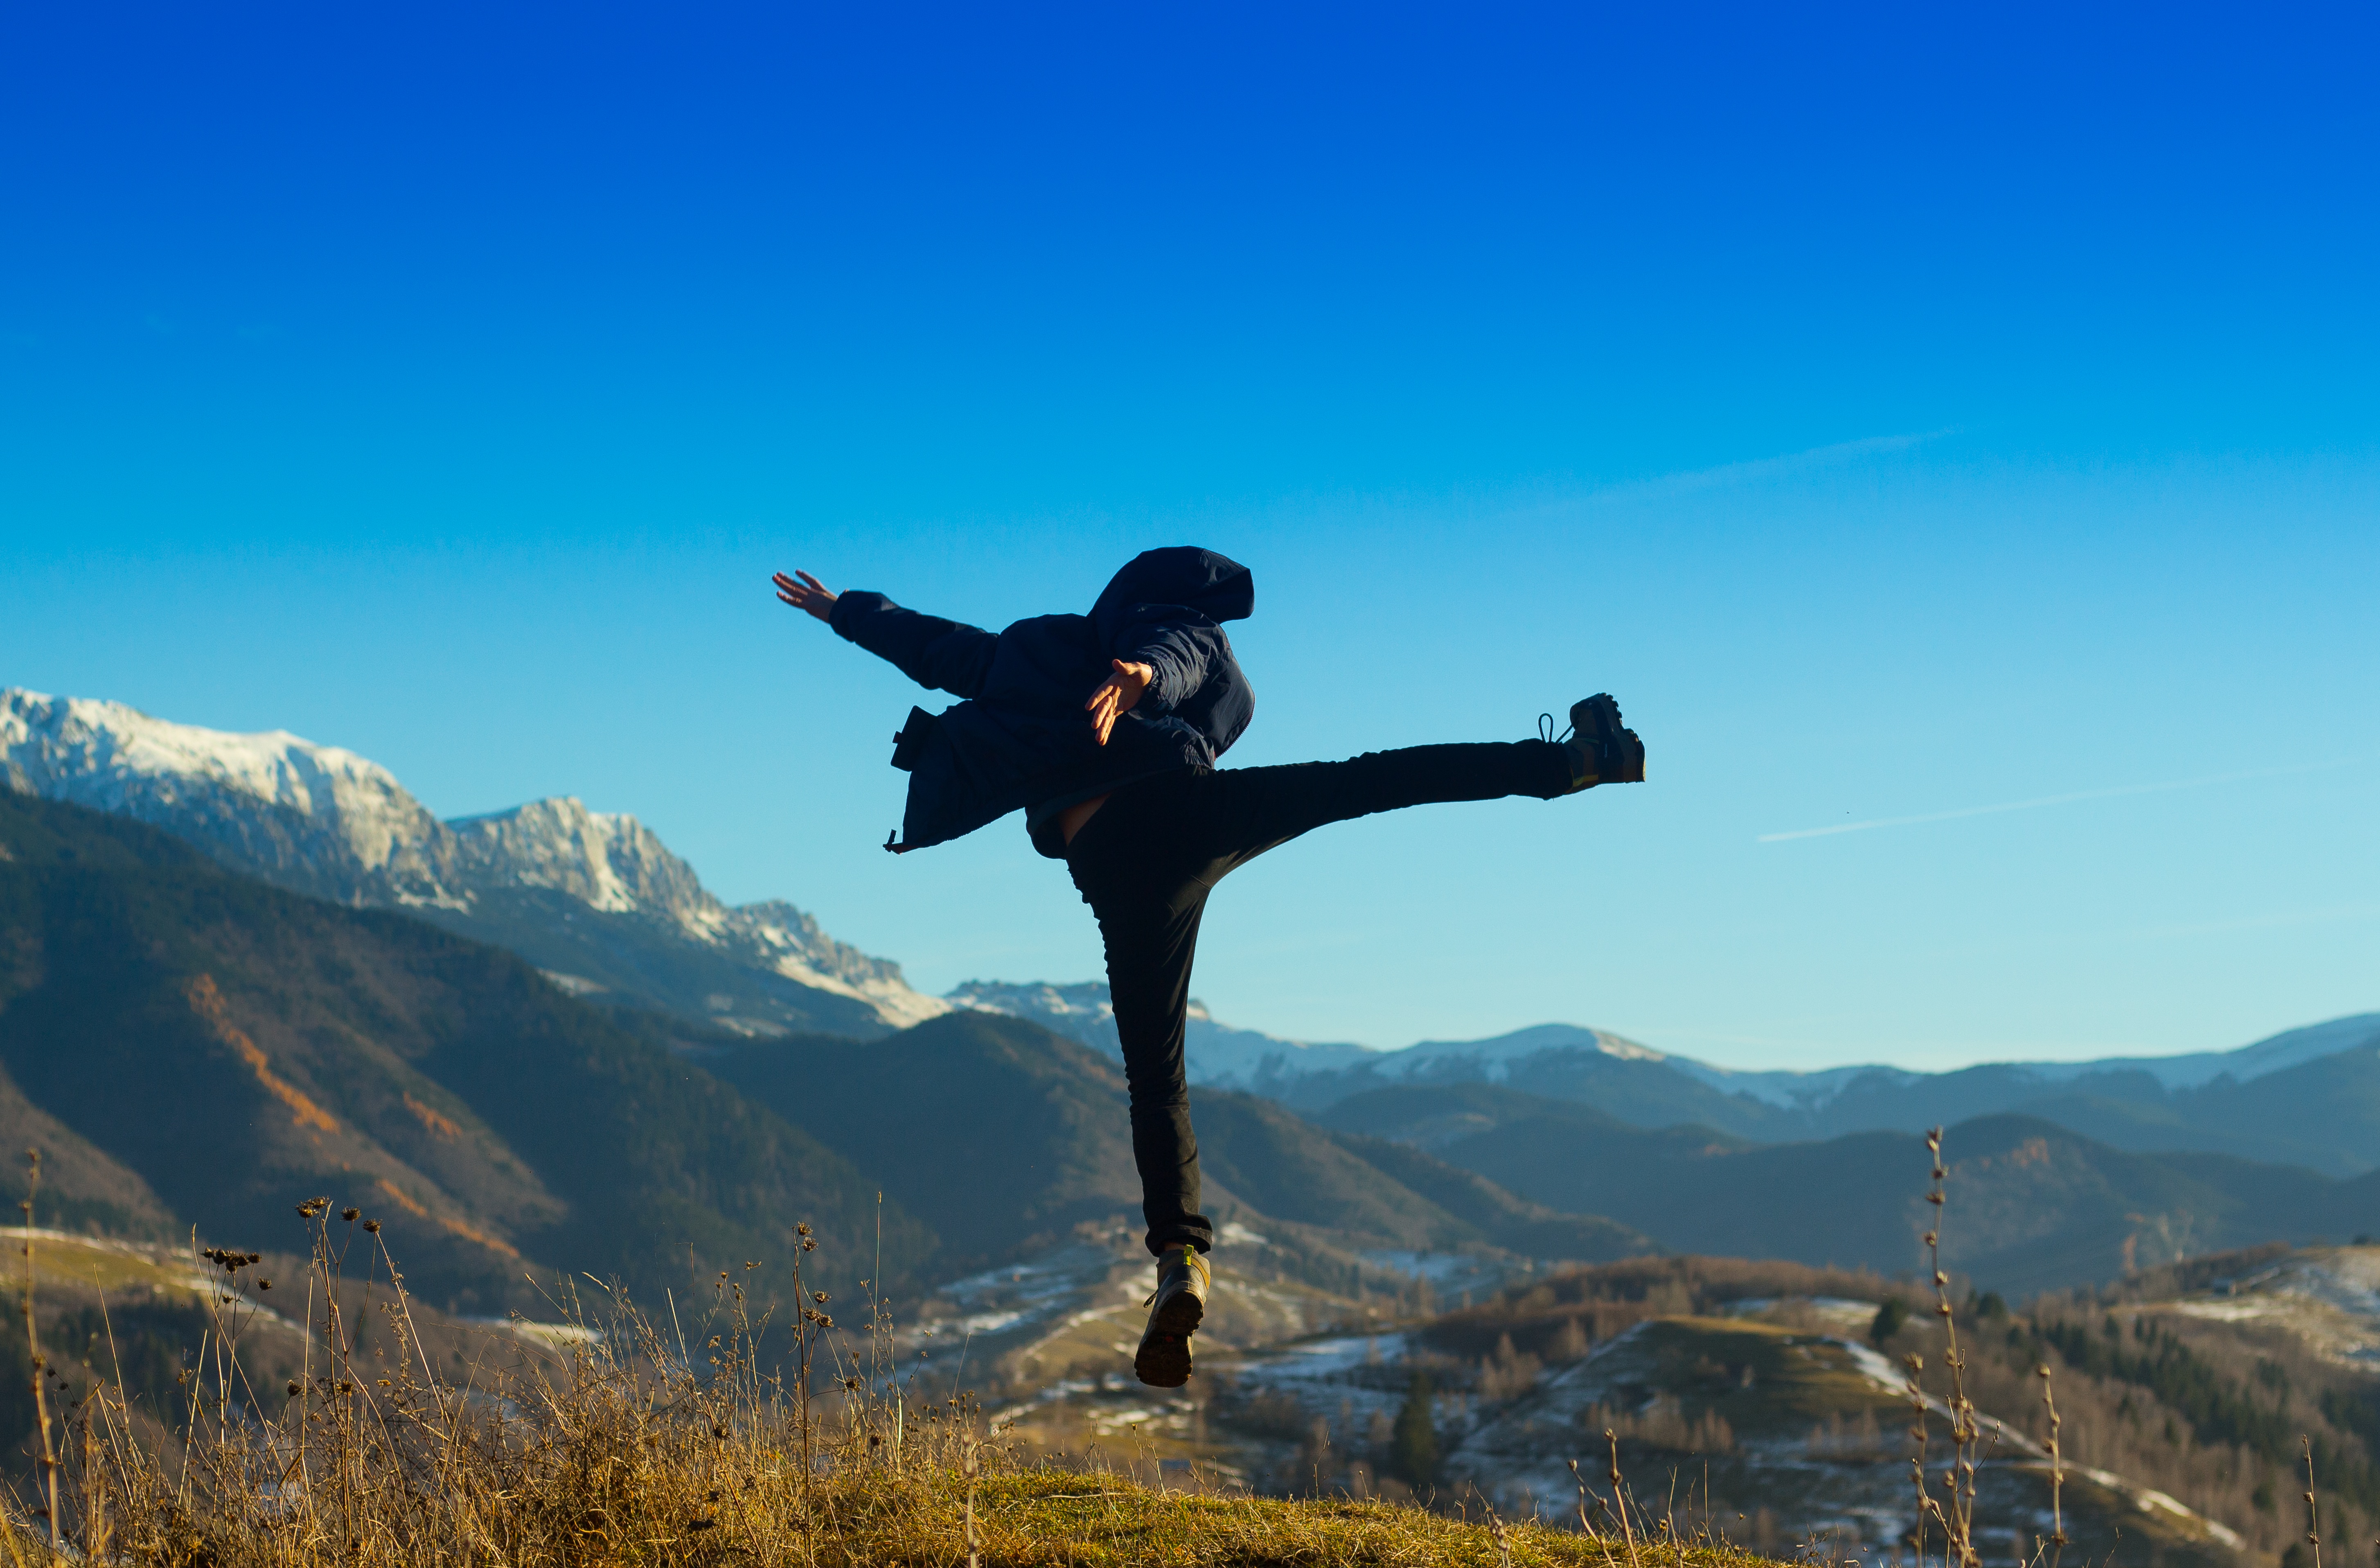
mountain, sky, adventure, mountain range, jumping, extreme sport, ridge, mountaineering, sports, parachuting, atmosphere of earth, mountainous landforms